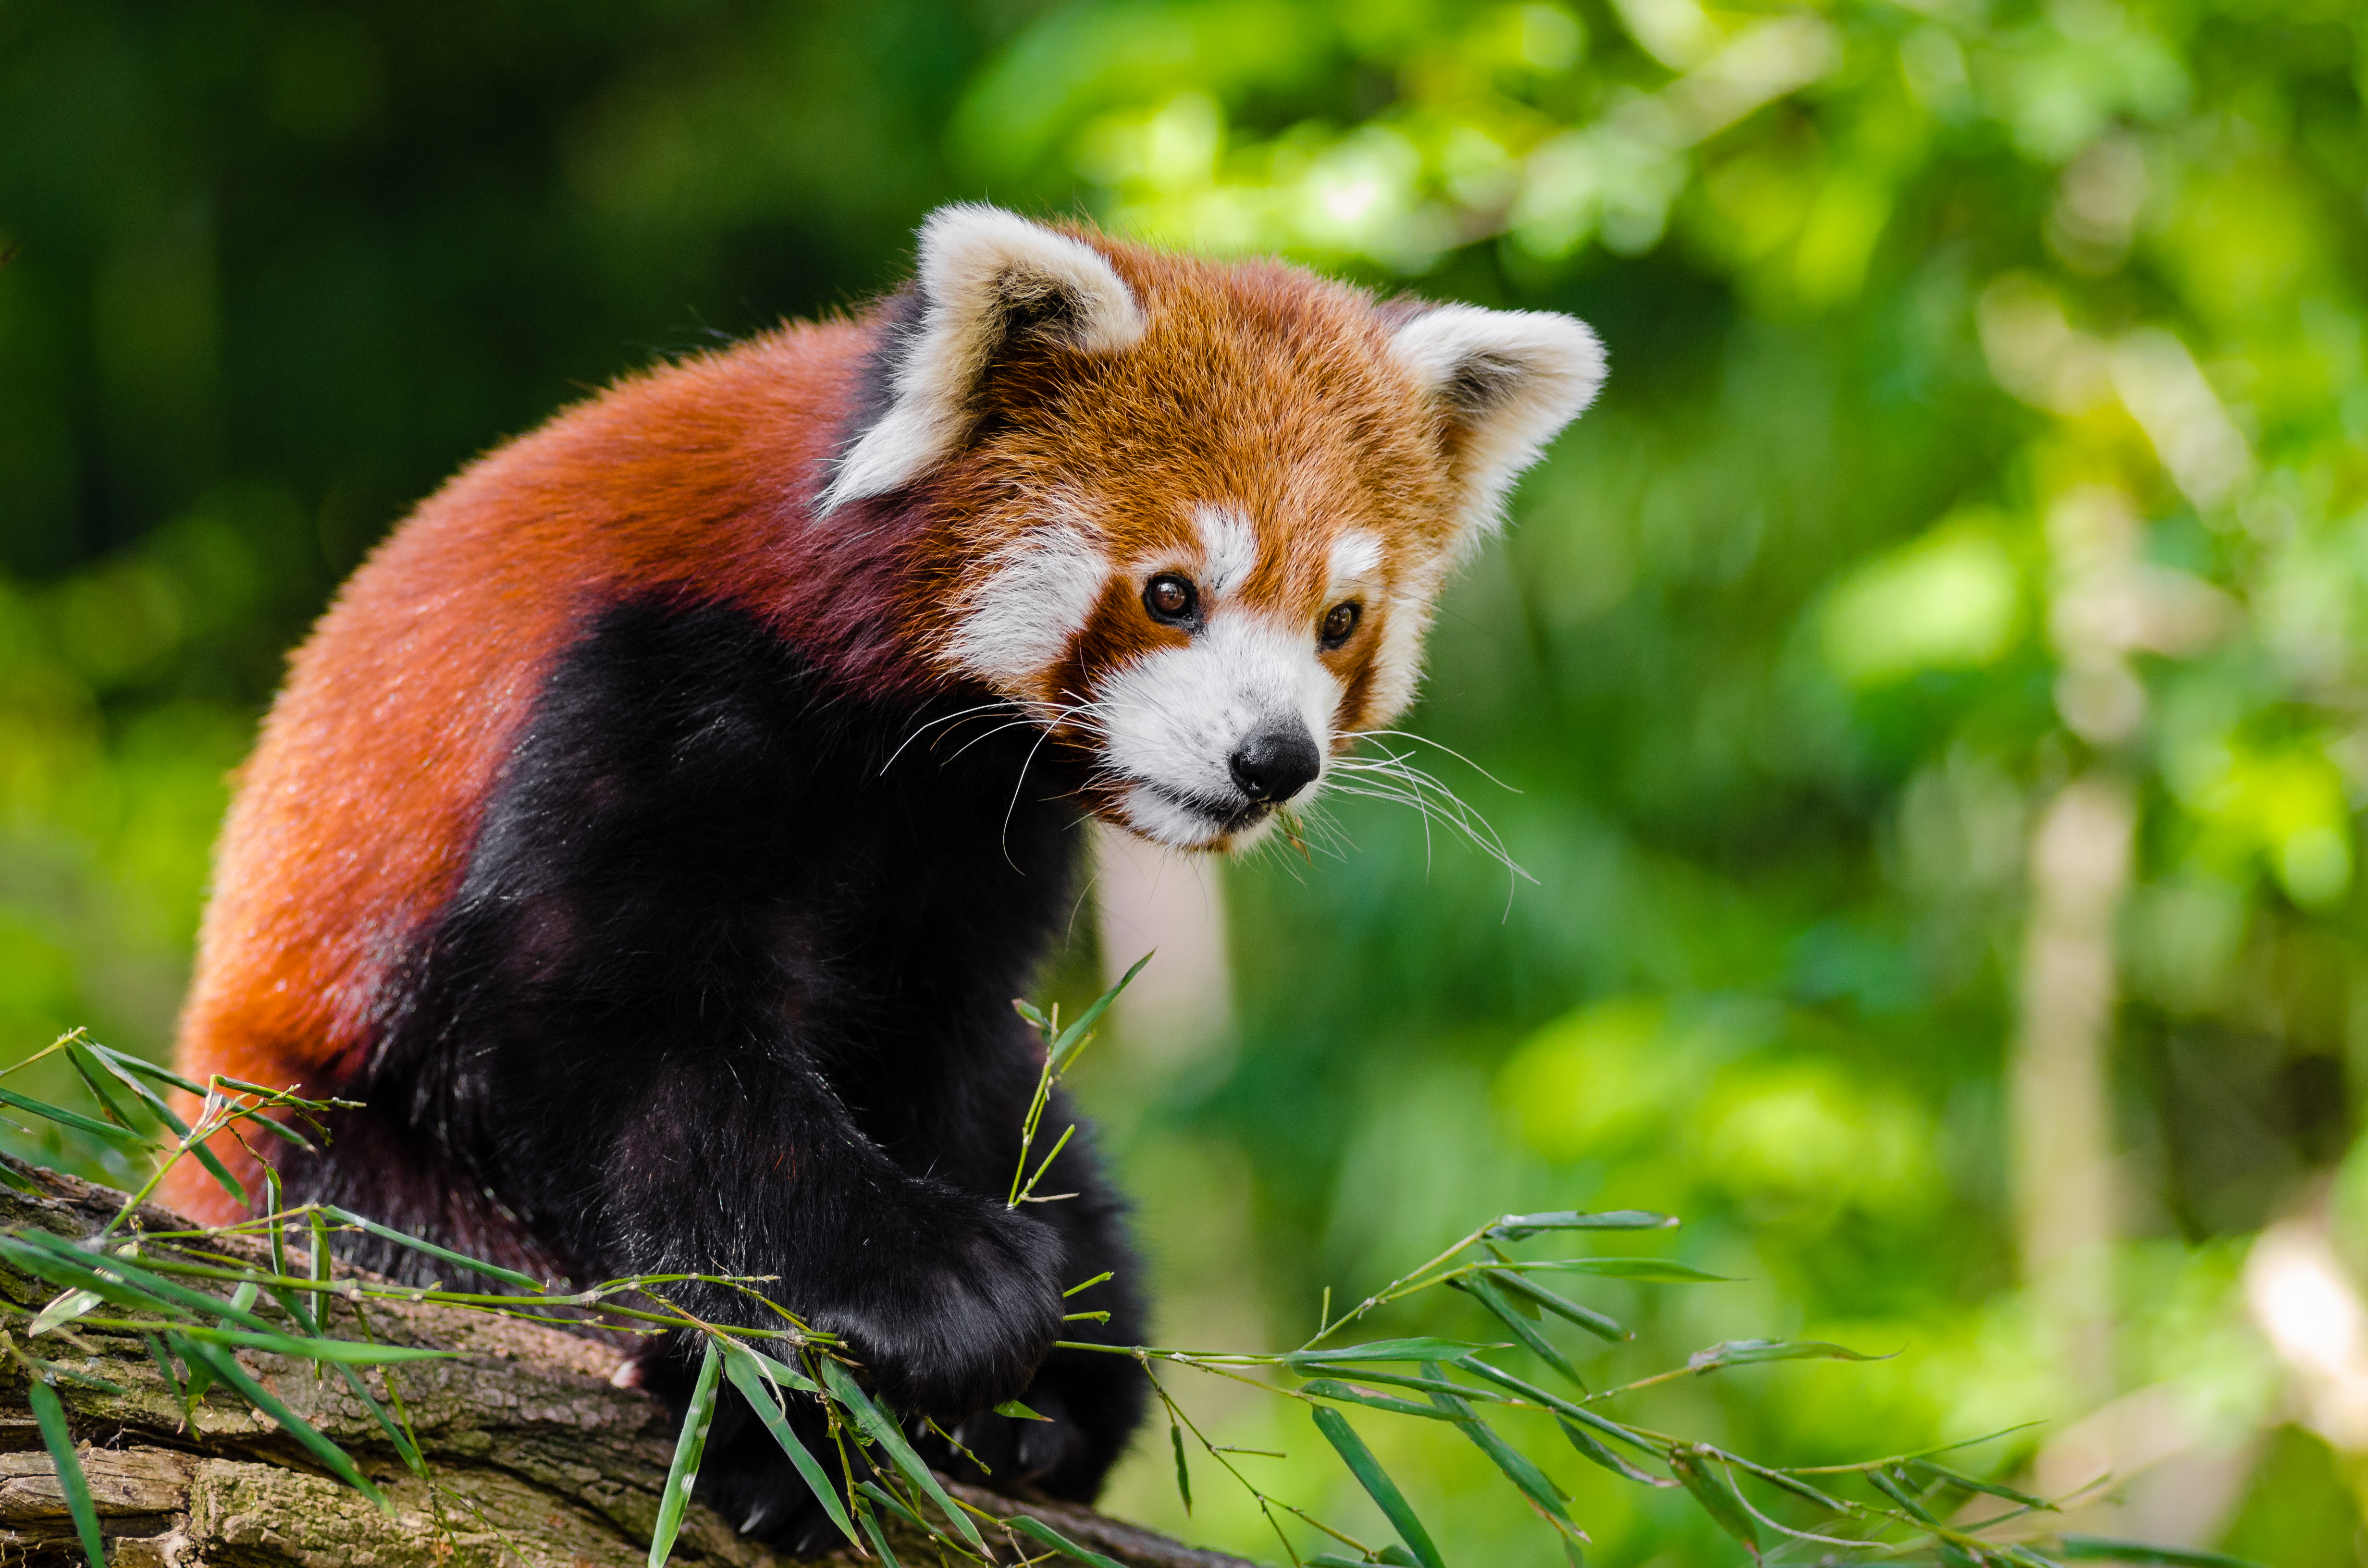
tree, nature, bokeh, blur, field, vintage, sweet, feet, animal, cute, female, wildlife, zoo, fur, orange, young, spring, green, high, red, foot, mammal, nikon, fauna, red panda, panda, 2015, face, nose, whiskers, paw, tail, animals, ears, endangered, vertebrate, germany, deutschland, frhling, natur, paws, tier, depth, iso, ss, depthoffield, fell, grn, gesicht, baum, adorable, bamboo, d7000, roter, kleiner, niedlich, sues, suess, species, bedrohte, tierart, tierpark, weiblich, jungtier, jung, ohren, schwanz, nase, bedroht, ailurus, fulgens, mozilla, firefox, wochenende, weekend